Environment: real
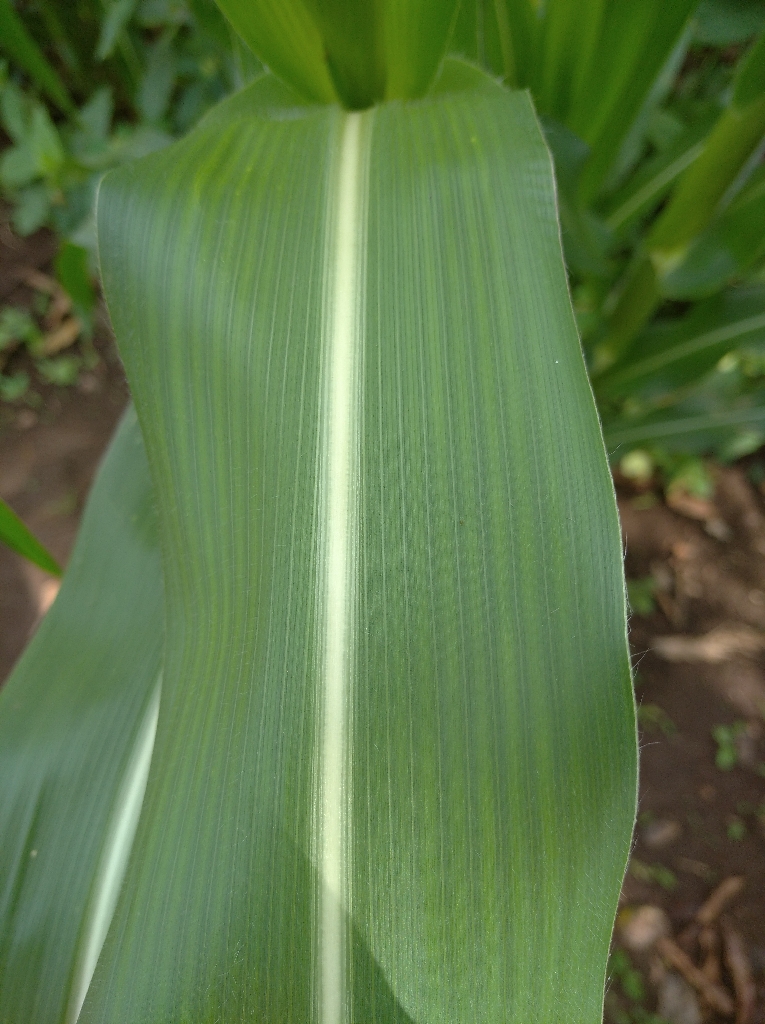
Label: healthy